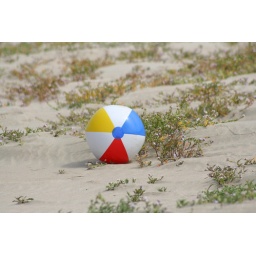
A lone beach ball left behind by beachgoers...